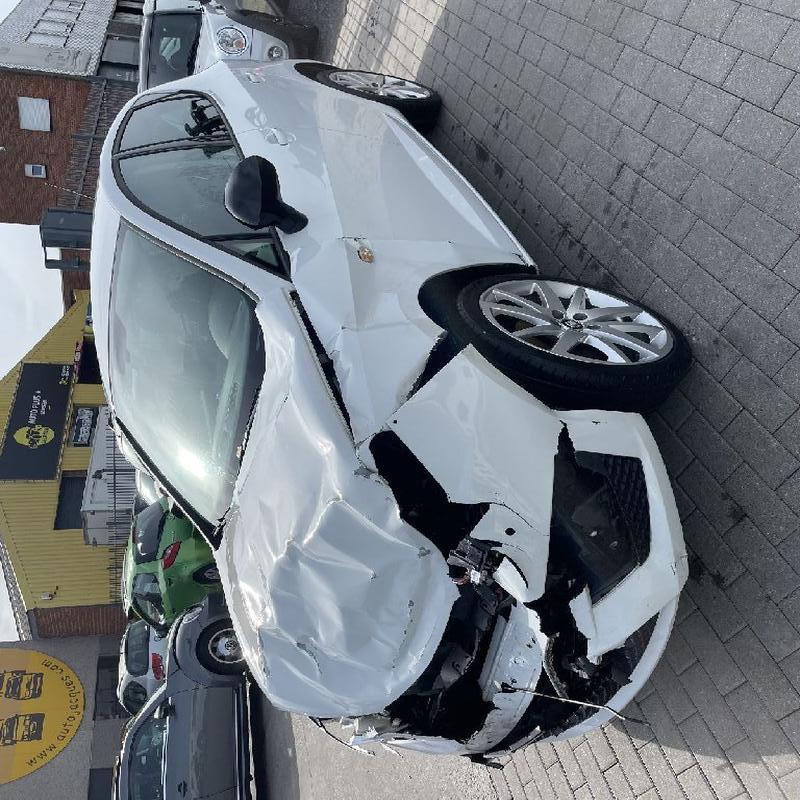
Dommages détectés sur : plaque d'immatriculation avant, pare-choc avant, capot, aile avant gauche, porte avant gauche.
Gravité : majeur